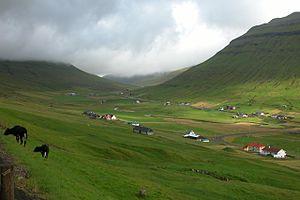
Oyrareingir est un village des îles Féroé situé sur l'île de Streymoy. Le village compte 44 habitants.